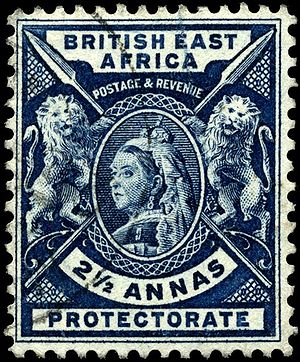
Britisk Østafrika / Frimærker og postvæsen
2½ anna frimærke fra Britisk Østafrika, 1896
Britisk Østafrika var et britisk protektorat i Østafrika, der dækkede nogenlunde det nuværende Kenya, i alt ca. 639.209 km². Det gik fra det Indiske Ocean i øst til Uganda og Great Rift Valley. Området blev kontrolleret af Storbritannien fra slutningen af det 19. århundrede og opstod ud fra britiske handelsinteresser i 1880'erne. I 1920 overgik området til at blive en koloni under navnet Kenya.